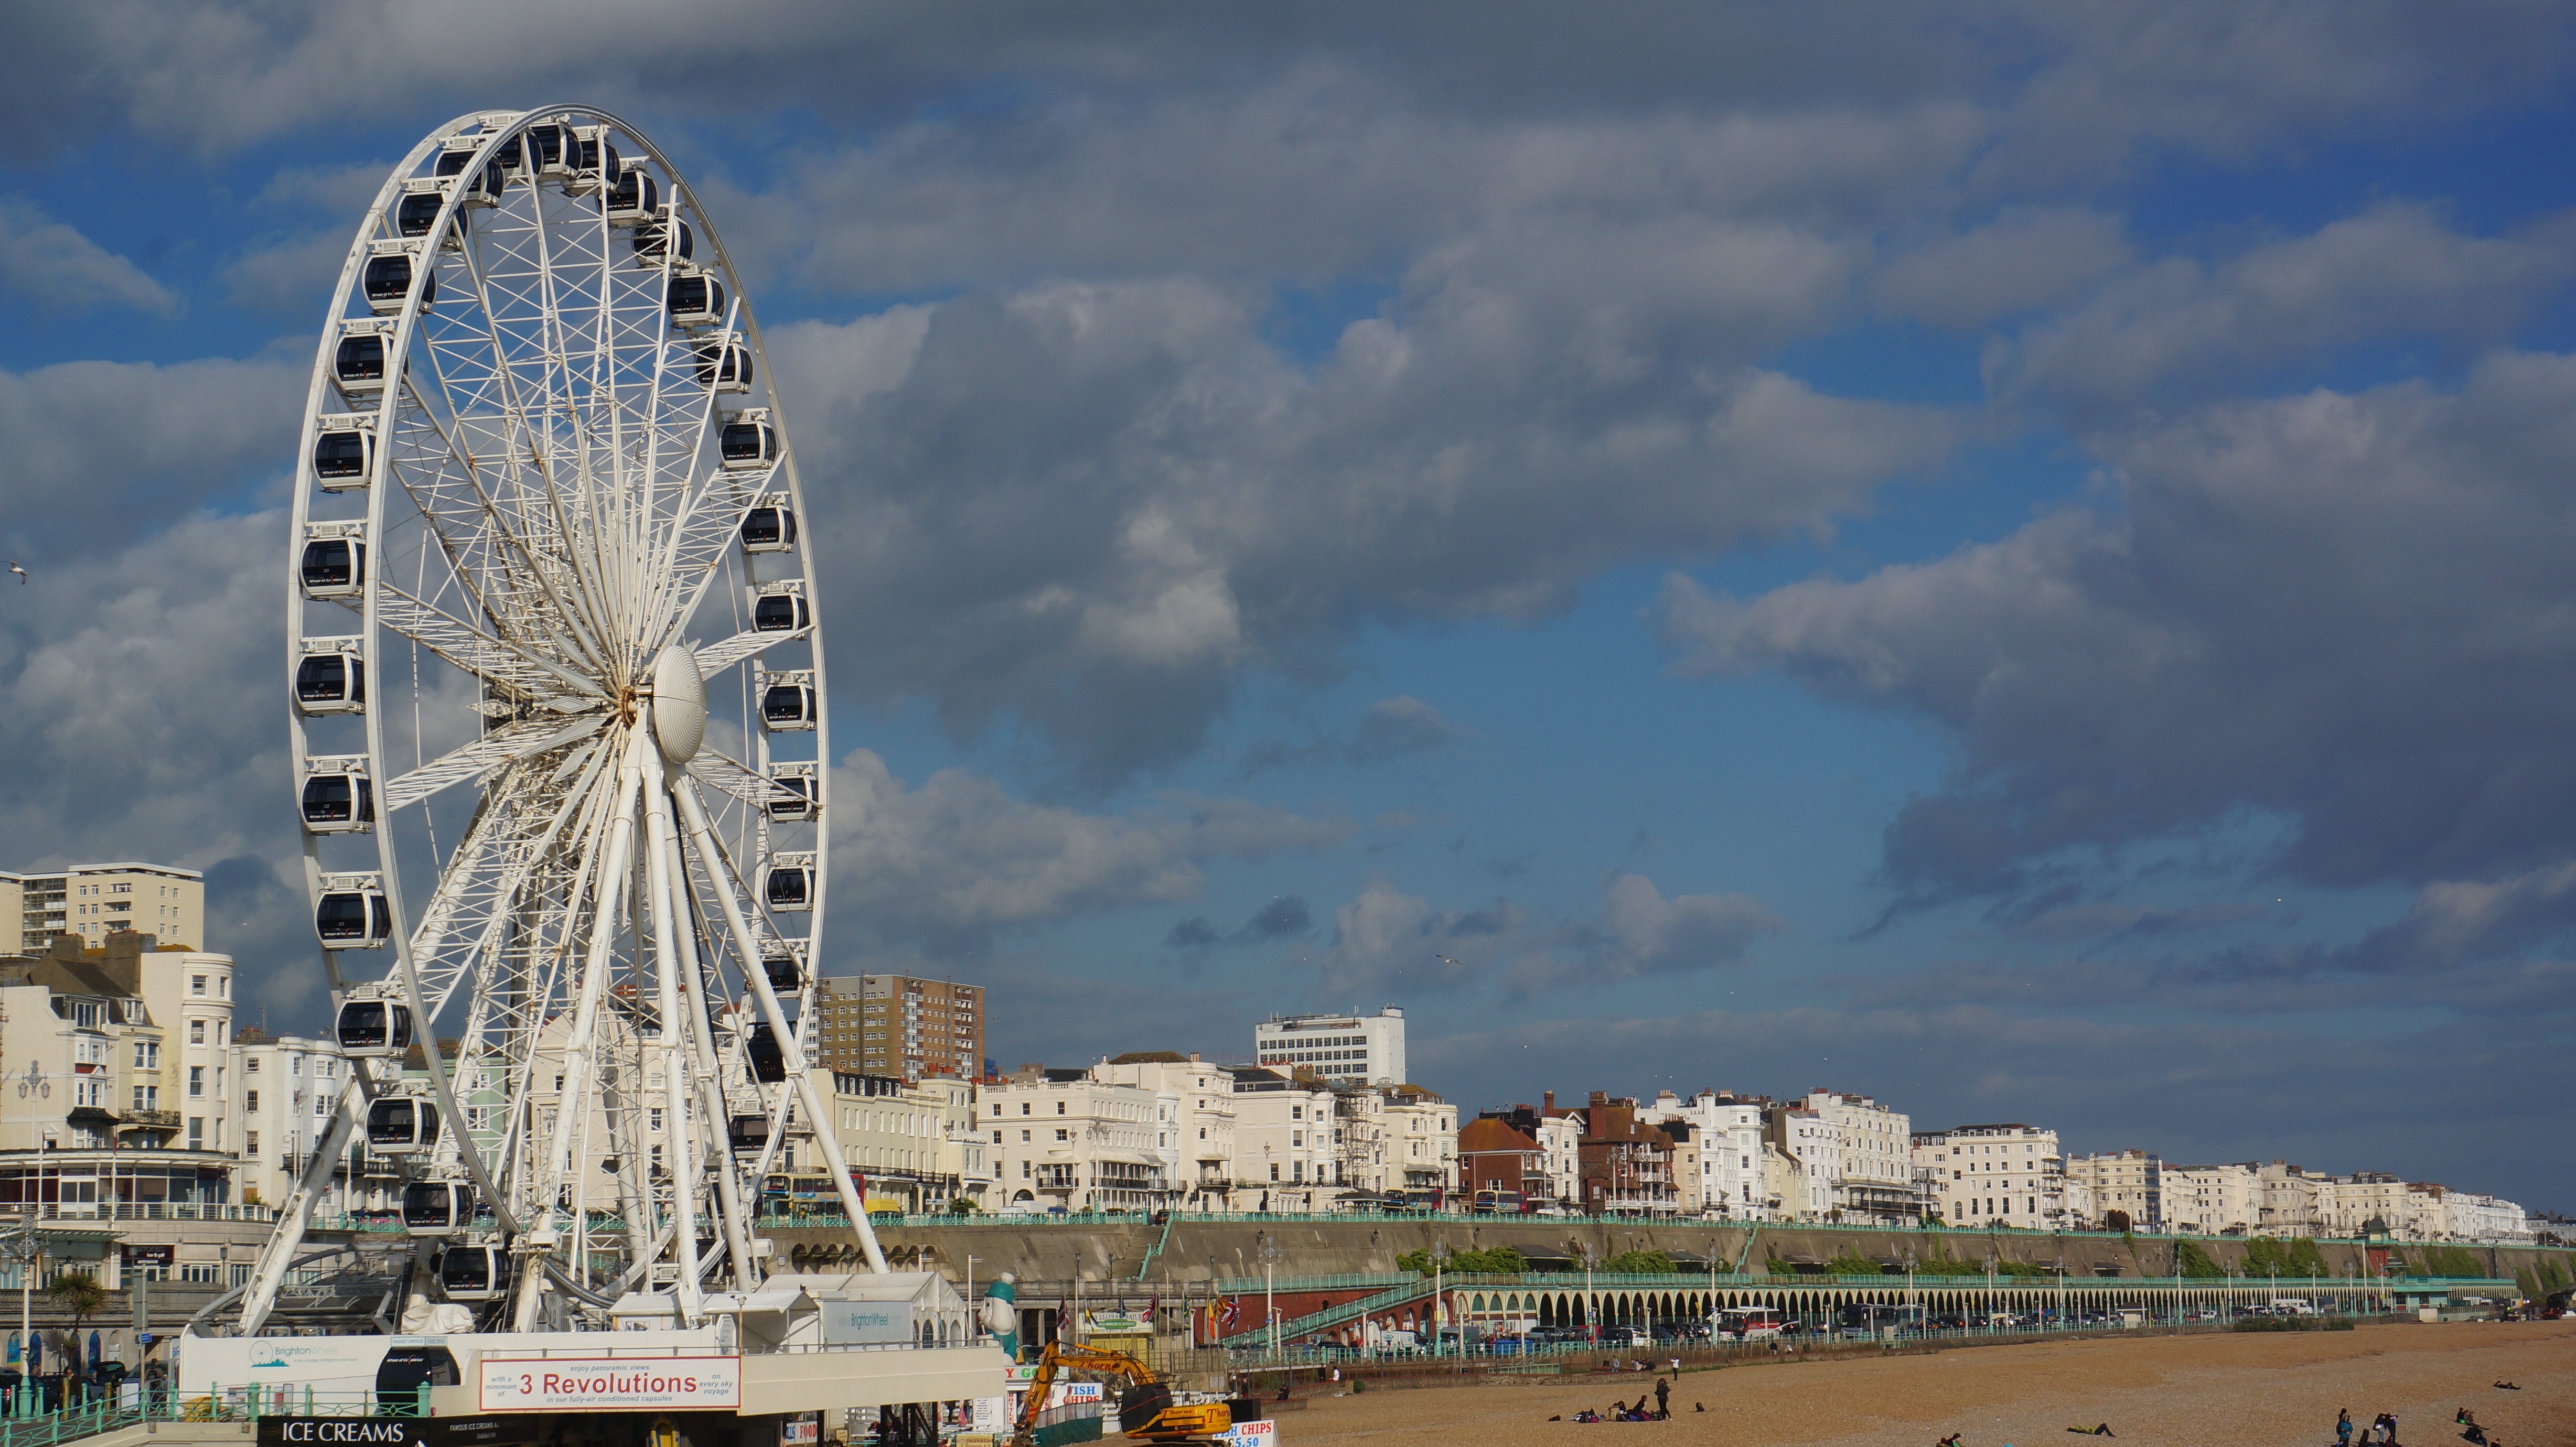
sea, skyline, city, skyscraper, cityscape, vehicle, tower, landmark, tourism, tower block